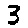
Label: 3